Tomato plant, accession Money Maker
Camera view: tilt-top (135 deg); turntable rotation: 30 degrees
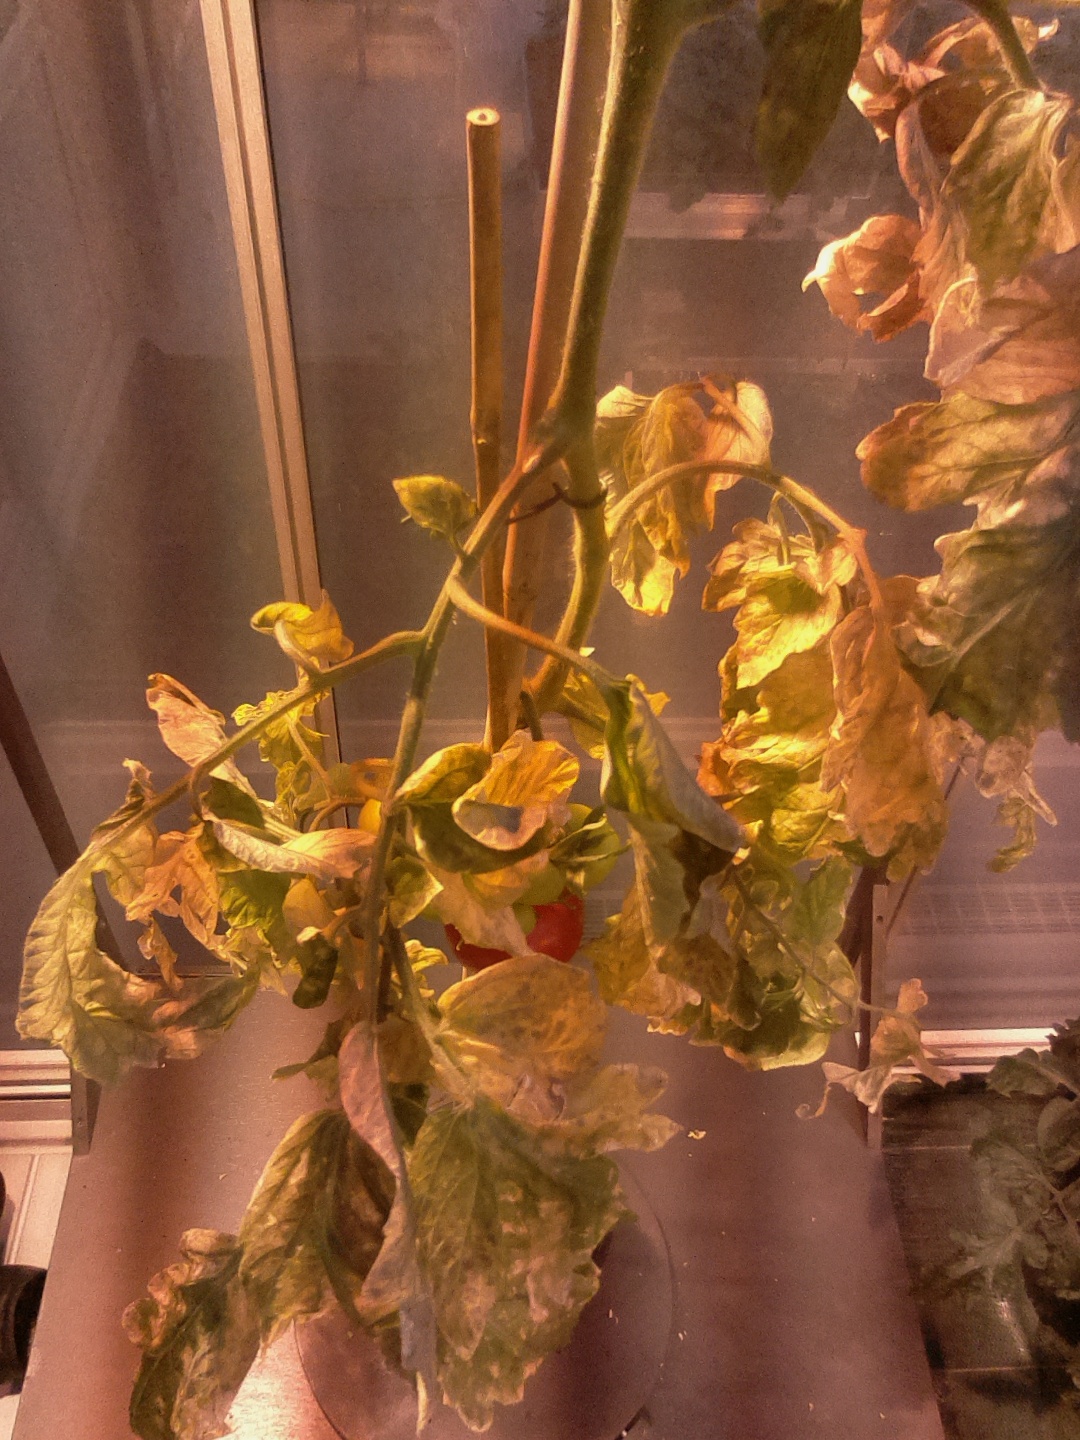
BBCH growth stage 81: 10%-20% of fruits show typical fully ripe color